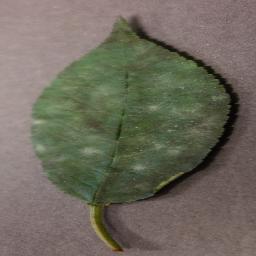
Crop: cherry
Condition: (including_sour)_powdery_mildew